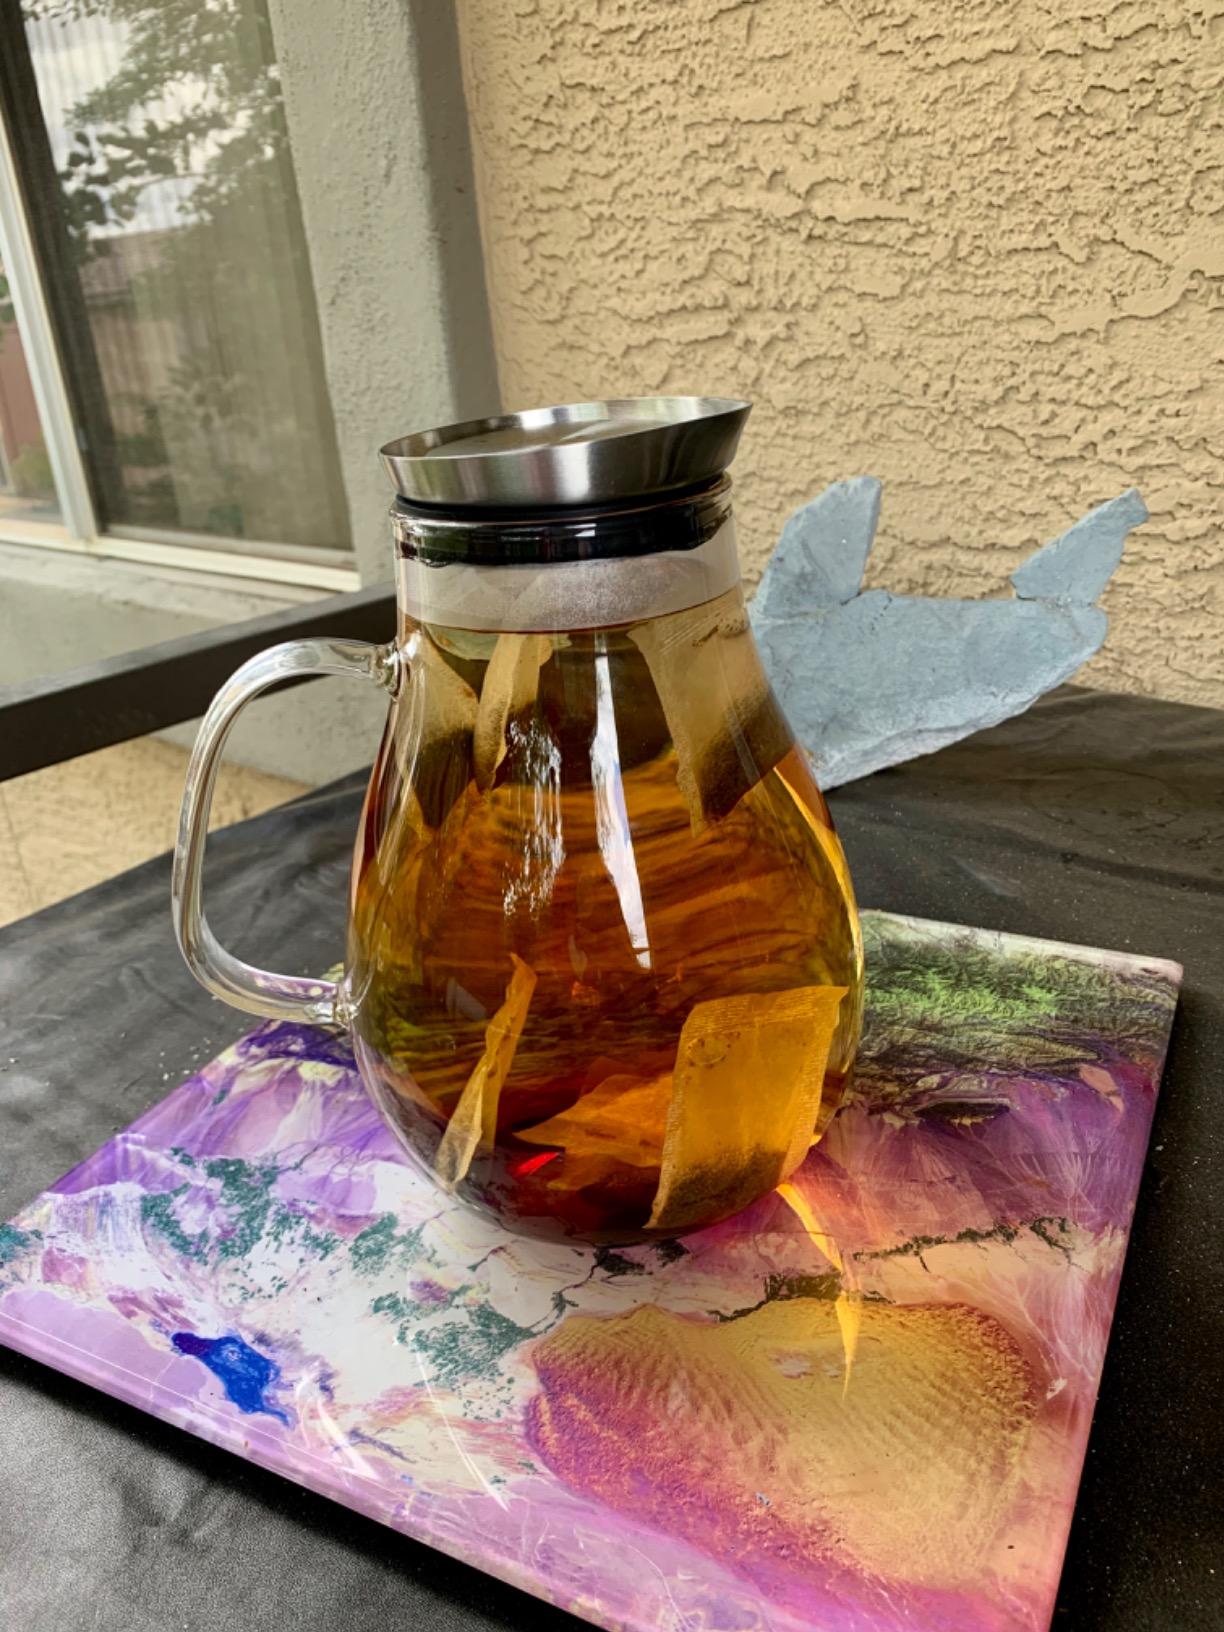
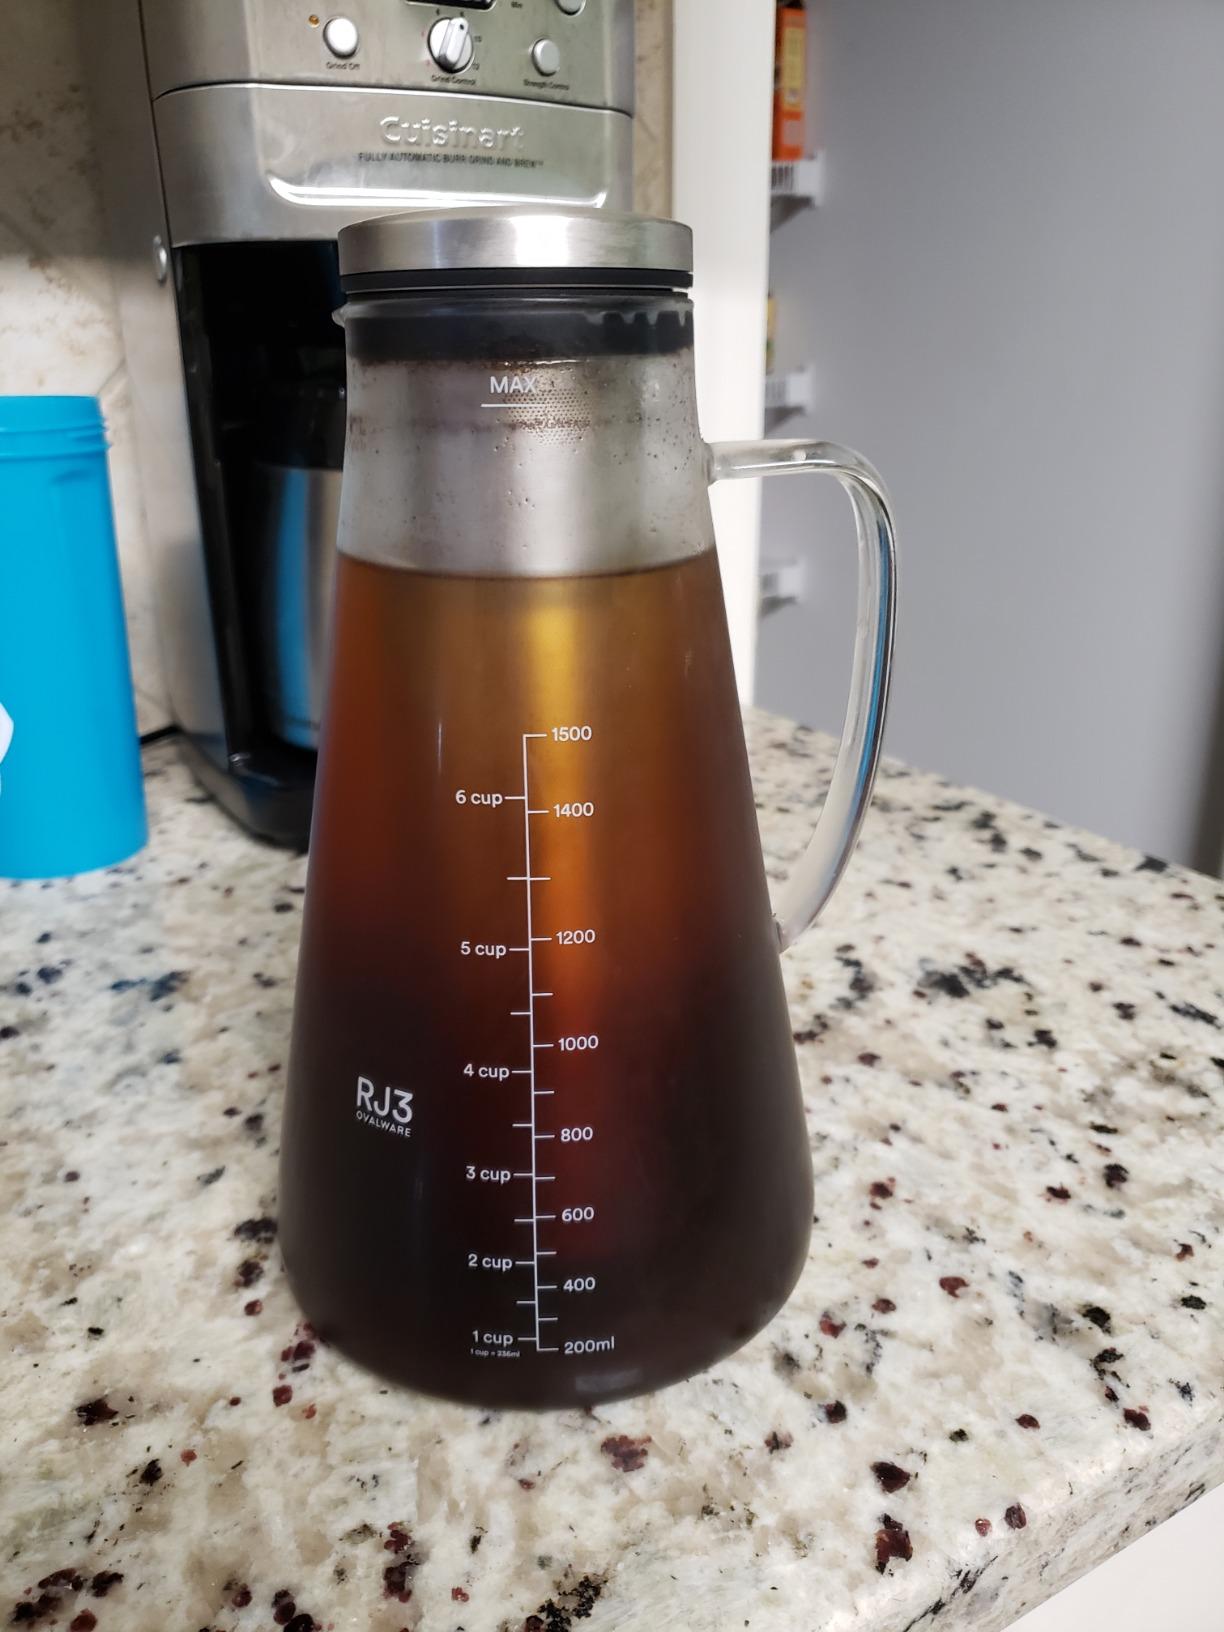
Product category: items_tea
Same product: no